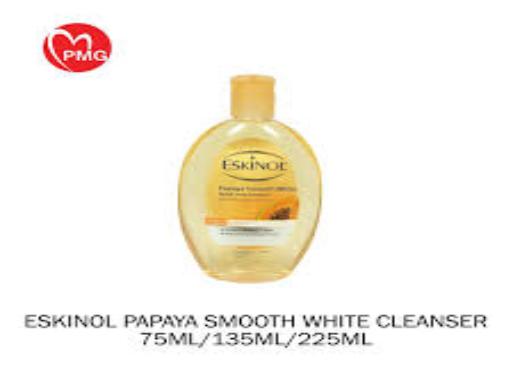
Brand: EskinoL
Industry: Necessities